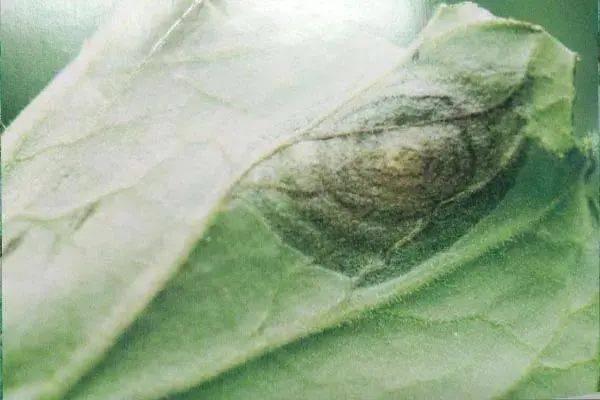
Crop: unknown
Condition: cabbage_cabbage_alternaria_spot